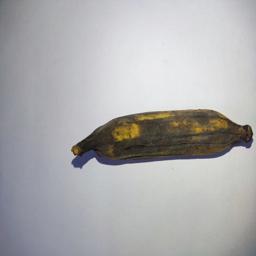
Banana variety: Bangla Kola